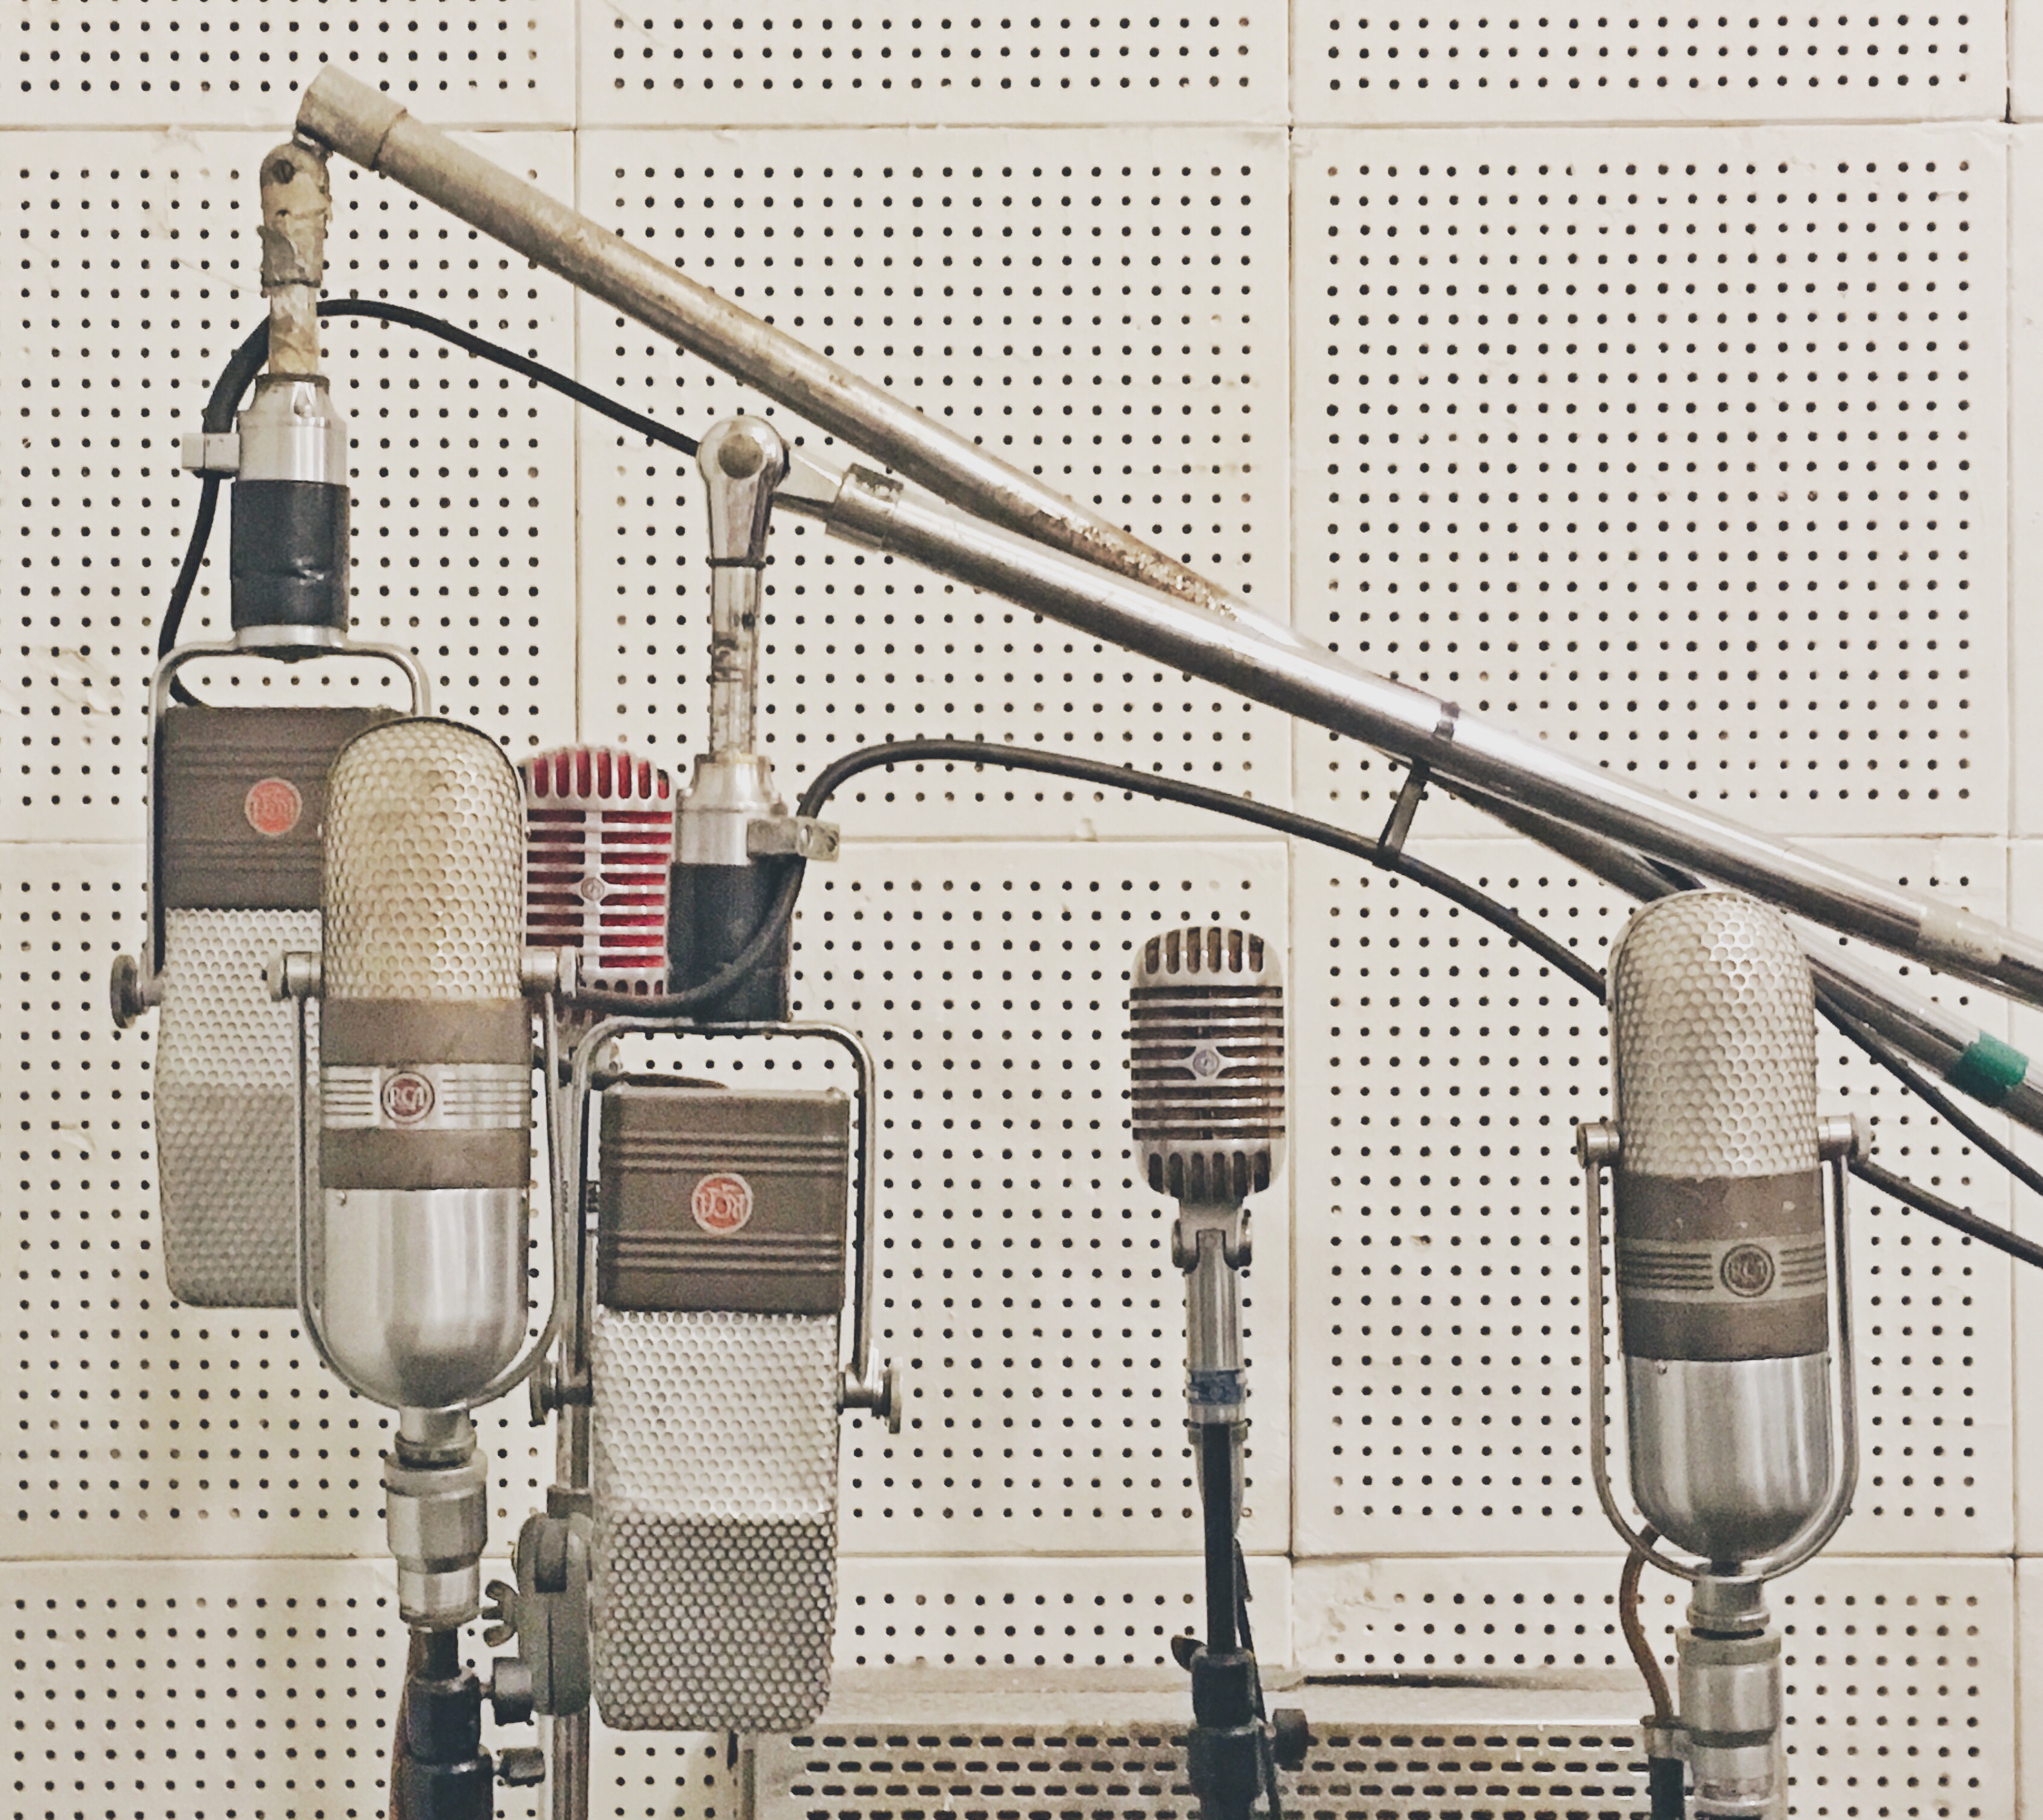
street light, audio equipment, font, gas, electricity, wire, electrical wiring, plumbing, machine, automotive lighting, metal, electrical supply, cable, plumbing fixture, pipe, light fixture, engineering, facade, steel, brick, aluminium, illustration, circle, auto part